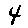
Label: 4